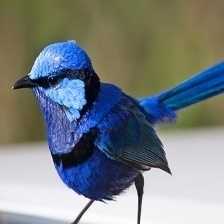
Species: SPLENDID WREN
Scientific name: MALURUS SPLENDENS